Savile Row

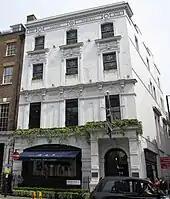
Gieves & Hawkes at 1 Savile Row

Savile Row's reputation is built on bespoke tailoring, where each suit is made to individually fit. The term "bespoke", which has an etymology developing from "to exclaim" through "discussed in advance" and is generally understood to mean "made to order", became associated with fine tailoring, with tailors claiming that the term has been in common use for tailoring since the 17th century. Savile Row tailors argue that "bespoke", in relation to tailoring, is understood to mean a suit cut and made by hand; however, after a ruling by the Advertising Standards Authority in 2008, the term may now also be applied to machine sewed garments, provided they are made-to-measure.